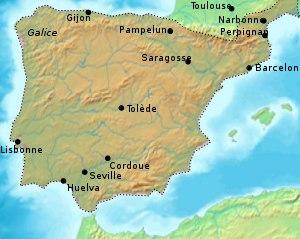
La conquête musulmane de la péninsule Ibérique est l'expansion initiale du califat omeyyade sur l'Hispanie, s'étendant en grande partie de 711 à 726. La conquête aboutit à la destruction du royaume wisigoth et l'établissement de la wilaya d'al-Andalus et marque l'expansion la plus occidentale du califat omeyyade et de la domination musulmane en Europe.